Sommerau, Bas-Rhin

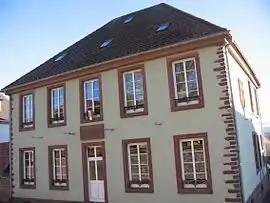
The town hall in Sommerau

Sommerau is a commune in the Bas-Rhin department of northeastern France. The municipality was established on 1 January 2016 and consists of the former communes of Allenwiller, Birkenwald, Salenthal and Singrist.